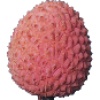
Label: Lychee 1